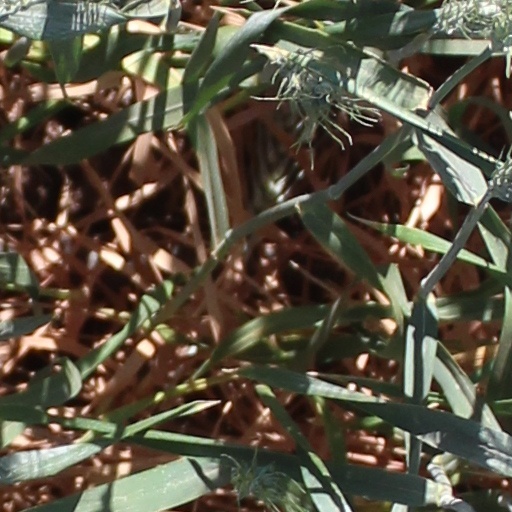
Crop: wheat